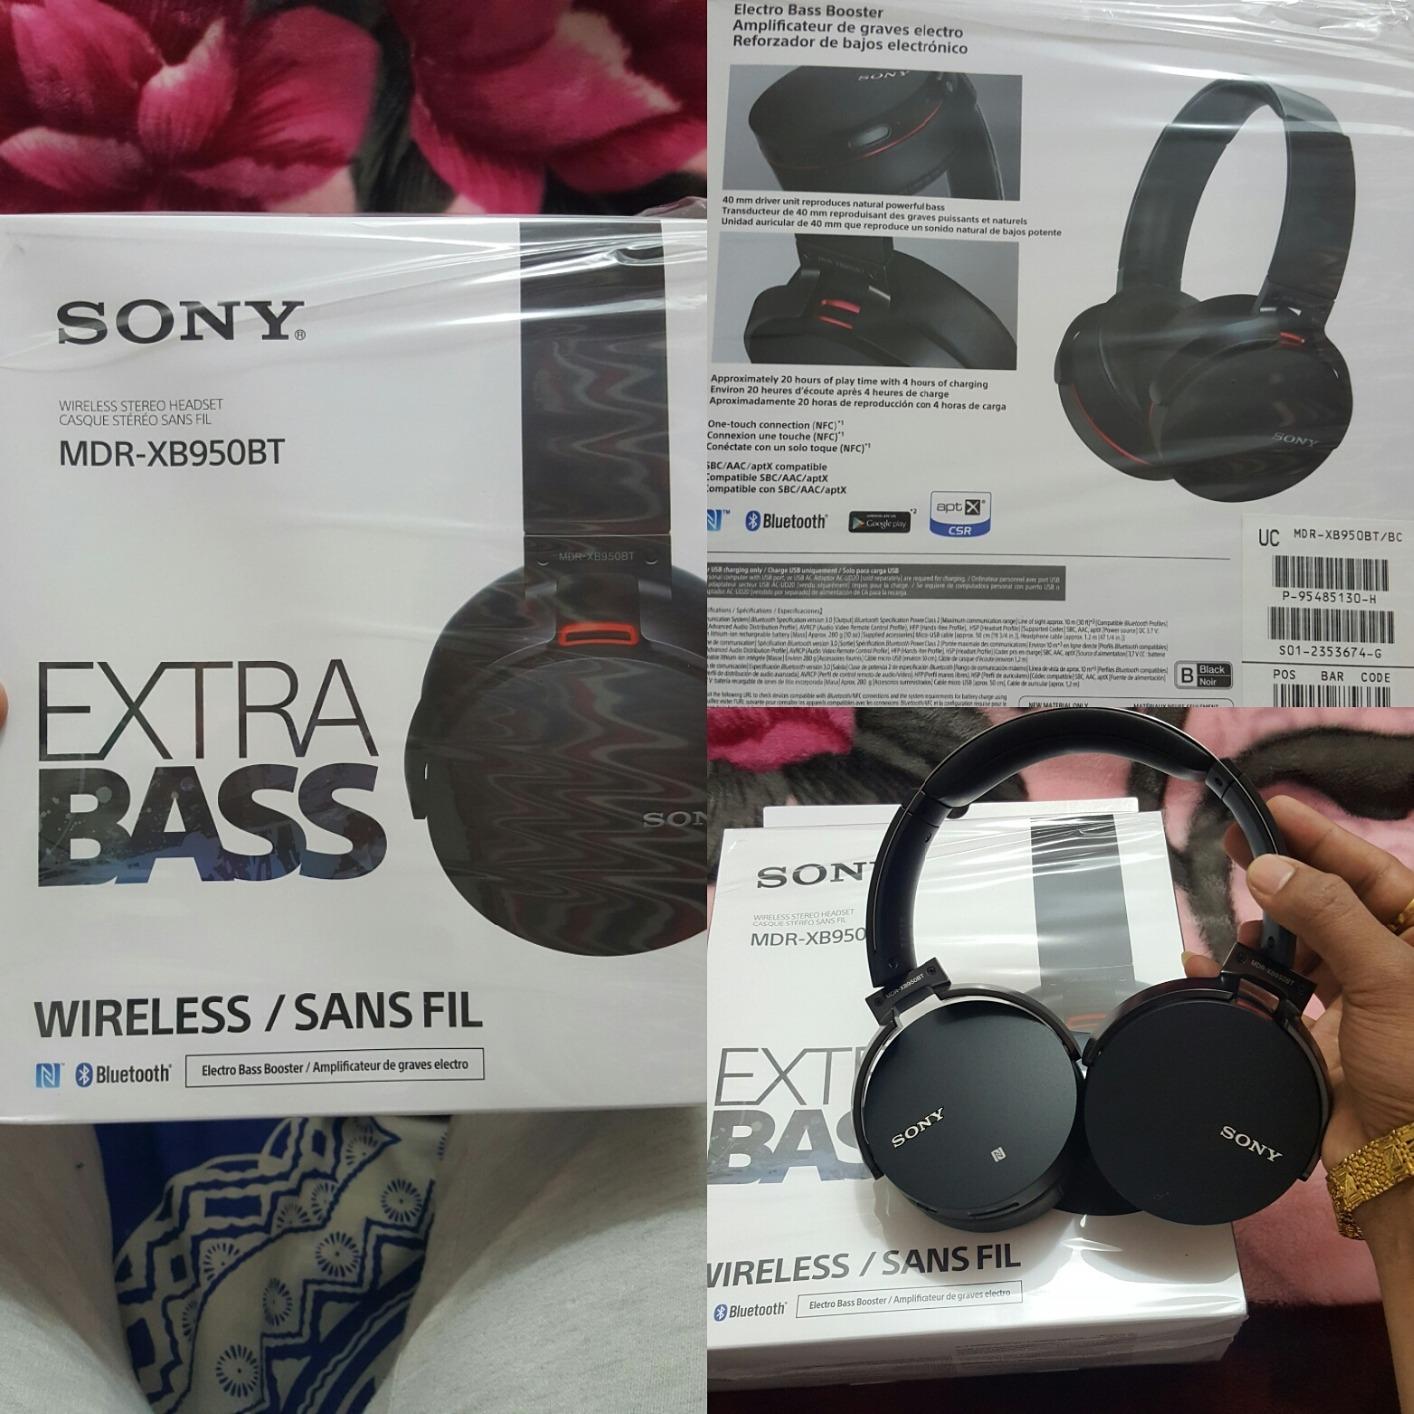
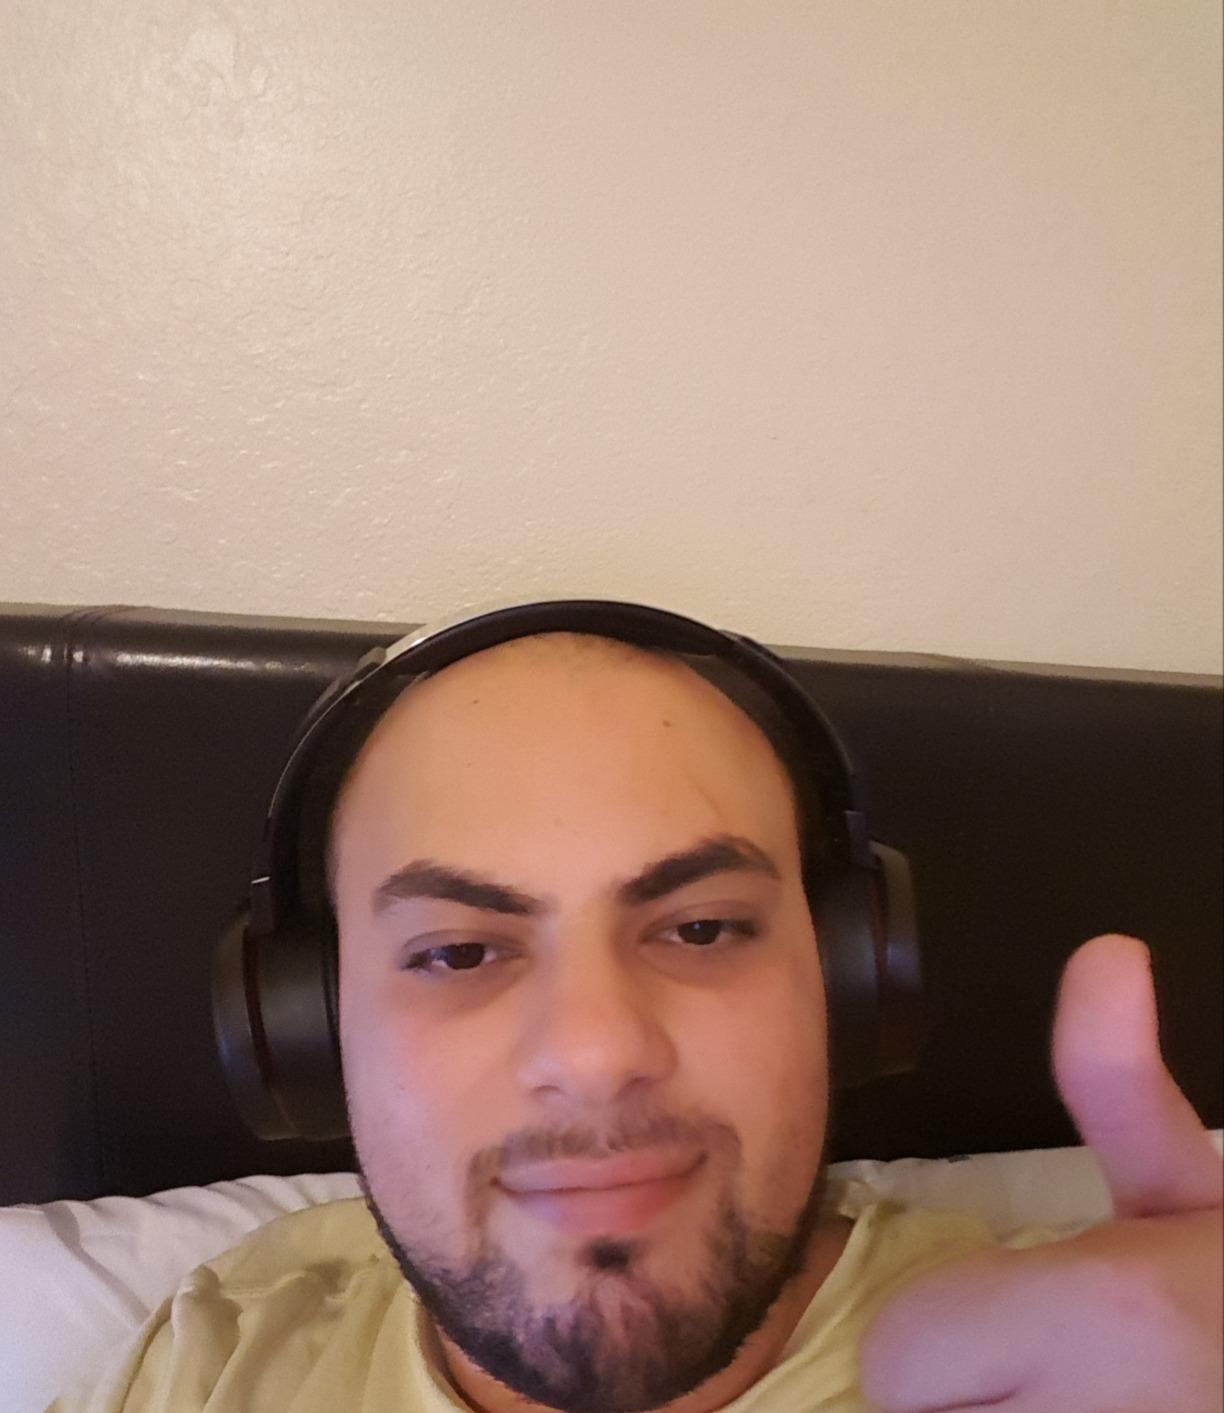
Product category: headphones
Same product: yes